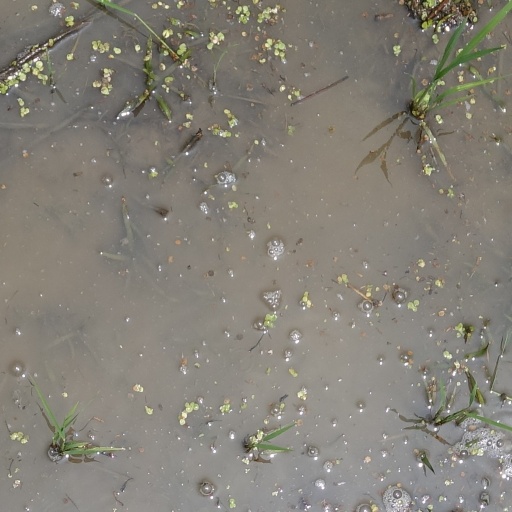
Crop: rice